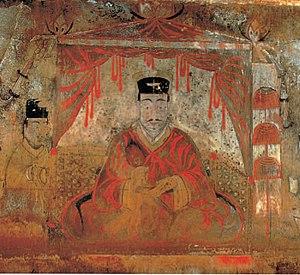
Un roi de Koguryo, 371 (?). Peinture murale. Tombe d'Anak numéro 3, Hwanghae.
L'art coréen recouvre l'ensemble des arts pratiqués sur le territoire de la Corée depuis la Préhistoire, et à l'époque contemporaine cela concerne aussi l'importante diaspora coréenne, résidant plus ou moins temporairement hors de Corée.
La peinture, en Corée, une forme de l'art coréen particulièrement remarquable, se manifeste sous les formes les plus diverses, depuis les antiques peintures murales, préservées dans les tombes du royaume de Koguryo, les bannières bouddhiques aux couleurs intenses, les peintures de lettrés à l'encre, les paravents décoratifs, jusqu'à la peinture telle qu'elle est pratiquée dans l'art contemporain. La peinture moderne coréenne intègre, par ailleurs, les œuvres des artistes coréens, sur tout le territoire de la Corée, Corée du Nord et Corée du Sud et au sein de la diaspora coréenne dispersée dans le monde.
Situé au sud de la Corée du Nord, l'ensemble des tombes de Koguryo s'inscrit dans un beau cadre paysager. Cet ensemble funéraire datant de l’époque du royaume de Koguryo, qui domine le nord de la Corée et l’est de la Mandchourie de 37 av. J.-C. à 668 apr. J.-C., a été inscrit en 2004 au patrimoine mondial de l'humanité par l'UNESCO. Les tombes, remarquables par leurs peintures murales, datent de la fin du royaume de Koguryo, l’un des plus puissants d’Extrême-Orient du Vᵉ au VIIᵉ siècle.